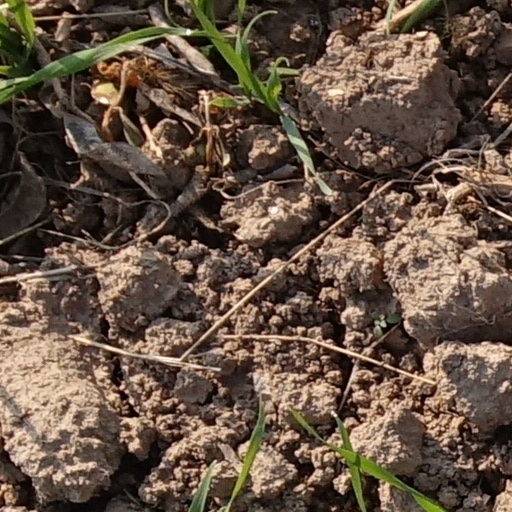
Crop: wheat